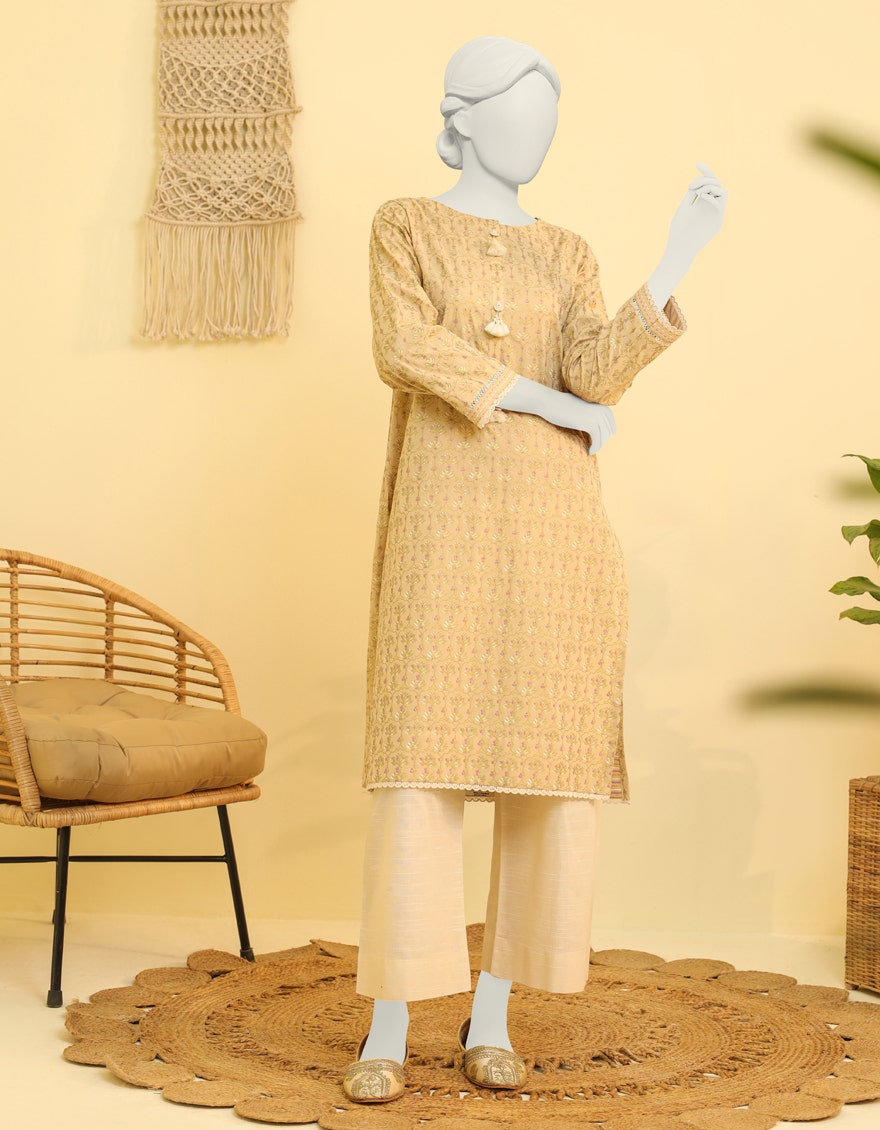
beige multi kurta set with matching